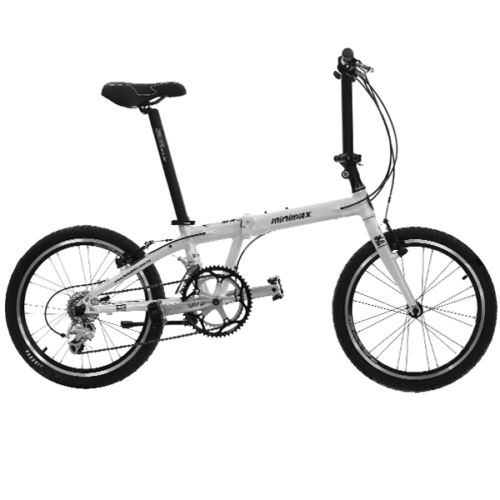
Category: bicycle